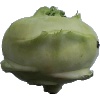
Label: Kohlrabi 1